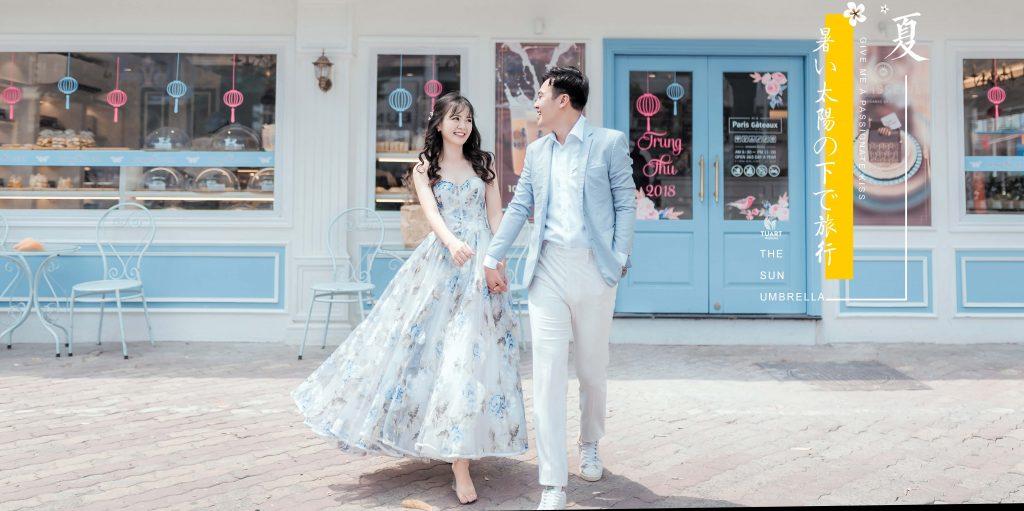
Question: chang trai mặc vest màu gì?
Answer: màu xanh dương